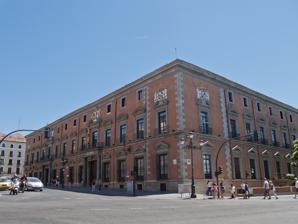
Building: Palacio de los Concejos
Country: Spain
Year built: 1613
Historic site in Madrid, Spain Palacio de los Consejos Location Madrid , Spain Coordinates 40°24′54″N 3°42′47″W / 40.414959°N 3.713036°W / 40.414959; -3.713036 Spanish Cultural Heritage Official name Palacio de los Consejos Type Non-movable Criteria Monument Designated 1982 Reference no. RI-51-0004746 Location of Palacio de los Consejos in Spain The Palace of the Councils or Palace of the Duke of Uceda (in Spanish, Palacio de los Consejos or Palacio del duque de Uceda ) is a building from the 17th century located in central Madrid , Spain. It is located on the Calle Mayor , corner of calle Bailén Street. Construction The palace is representative of Spanish baroque architecture, and was commissioned by Cristóbal Gómez de Sandoval-Rojas , first Duke of Uceda , and powerful prime minister or valido of King Philip III of Spain . It was designed by Francisco de Mora , although works were directed by Juan Gómez de Mora and executed by Captain Alonso Turrillo from 1608 to 1613. The palace stands before the Church of Santa María de la Almudena . When it was built, decorated with the heraldic arms of the Sandoval family flanked by lions, it was judged too ostentatious for a nobleman. After the Duke's fall from grace, it became property of the royal family, and housed the mother of Charles II of Spain , the queen mother Mariana of Austria . She died there on the night of May 16, 1696. House for royal offices Upon his arrival to Madrid in 1701, the Bourbon king Philip V of Spain transferred many of the royal offices or councils from the then- extant Real Alcázar of Madrid to the Palacio de Uceda, and since then, it has been known as the Palacio de los Consejos . The main council, however, remained in the palace. In the 19th century, the council of state and the Capitanía General were moved here. See also Spanish Council of State References